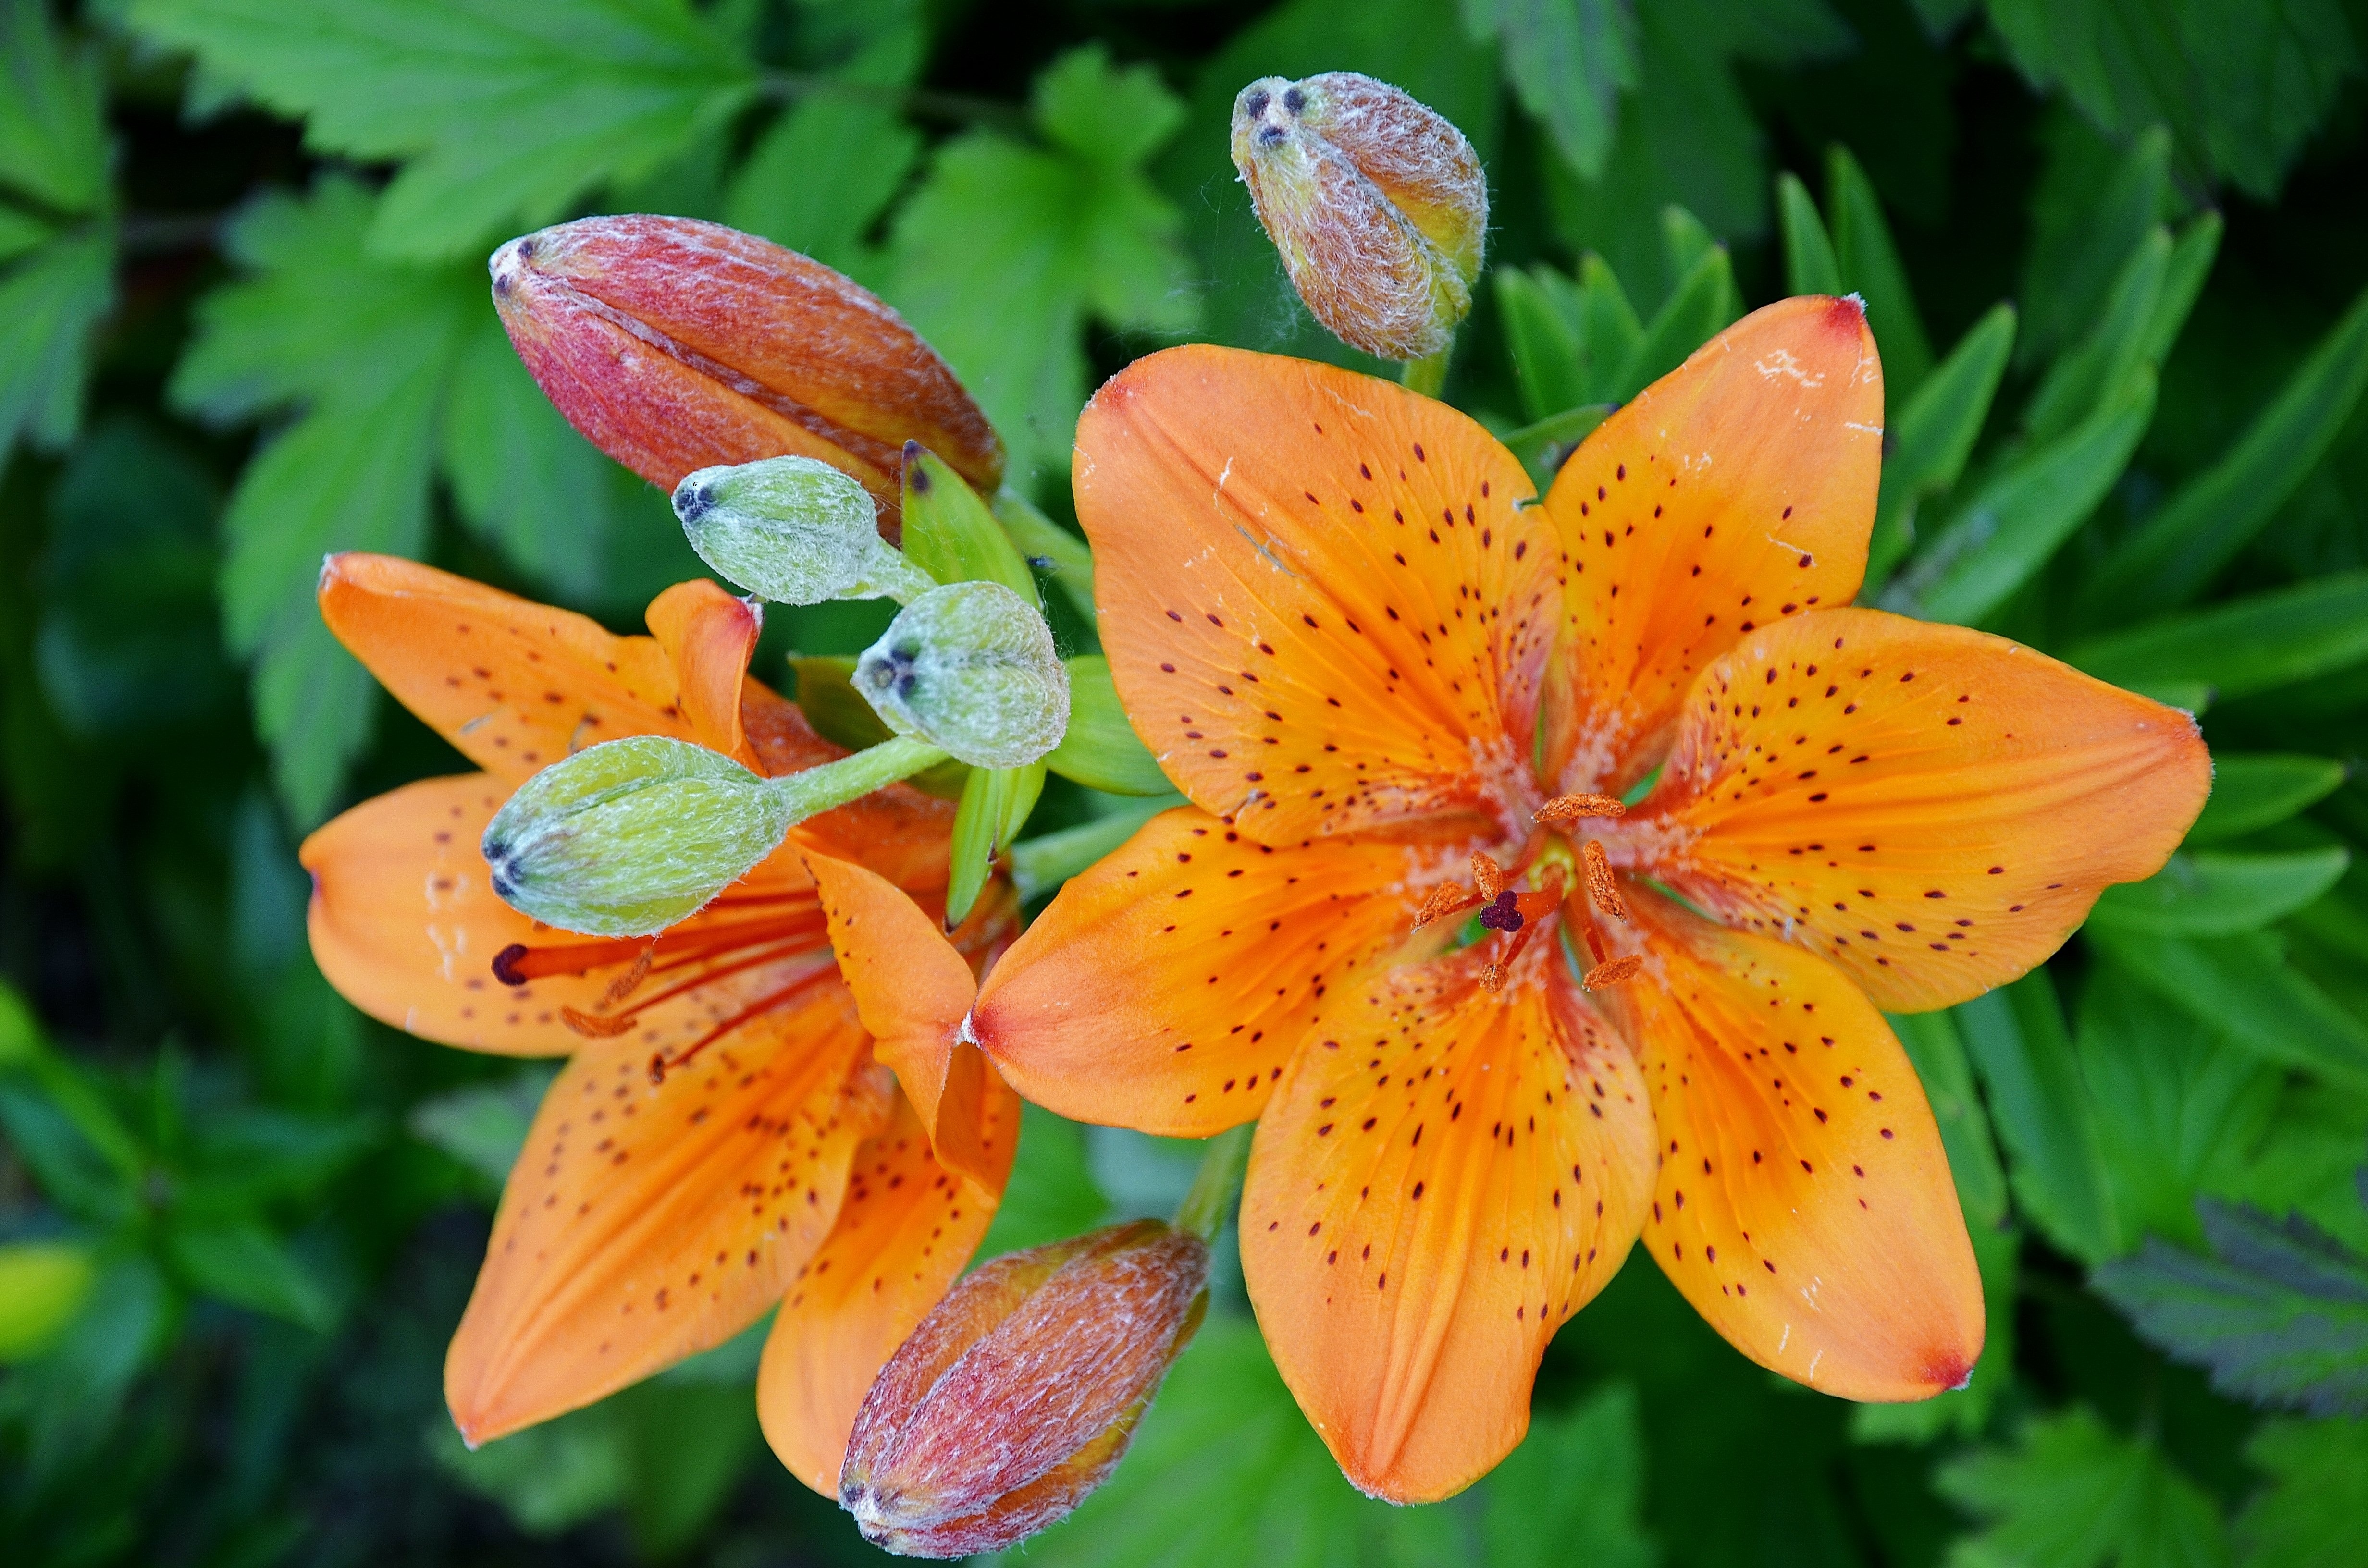
plant, flower, petal, red, botany, flora, wildflower, flowers, lily, daylily, macro photography, summer flowers, hemerocallis, flowering plant, fulva, yellow red daylily, orange lily, peruvian lily, annual plant, land plant, alstroemeriaceae